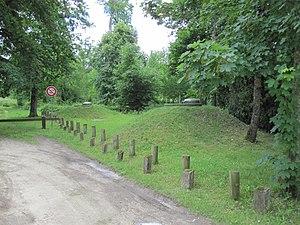
Puits de pompage d'eau potable (non protégé) de la commune de Cognac (France) dans la parc François 1er.
La production d'eau potable correspond à toute action, ou traitement, permettant de produire de l'eau consommable à partir d'une eau naturelle plus ou moins polluée. Le traitement nécessaire dépend fortement de la qualité de la ressource en eau. Il varie aussi avec le niveau d'exigence et les normes appliquées, différents suivant les pays. Il est pris en charge par la collectivité ou délégué à une entreprise privée, avec des coûts variant beaucoup selon les contextes.